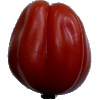
Label: tomato_heart